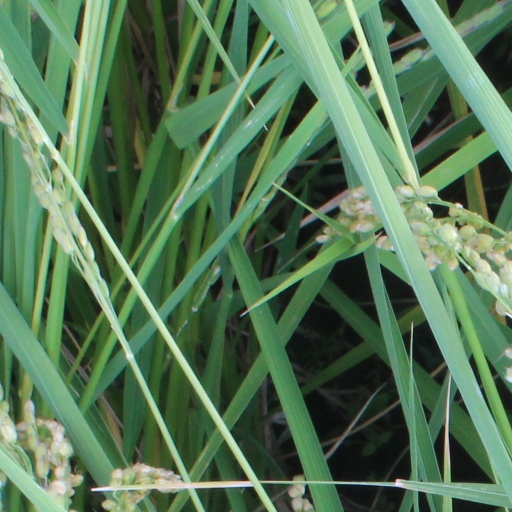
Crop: rice